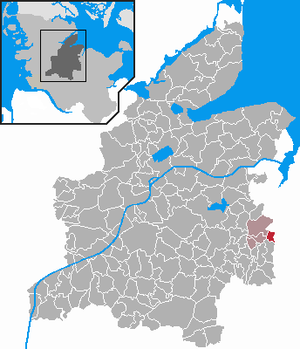
Schönhorst est une municipalité allemande située dans le land du Schleswig-Holstein et dans l'arrondissement de Rendsburg-Eckernförde. En 2015, sa population est de 314 habitants.